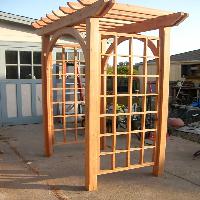
Weather: sun or clear